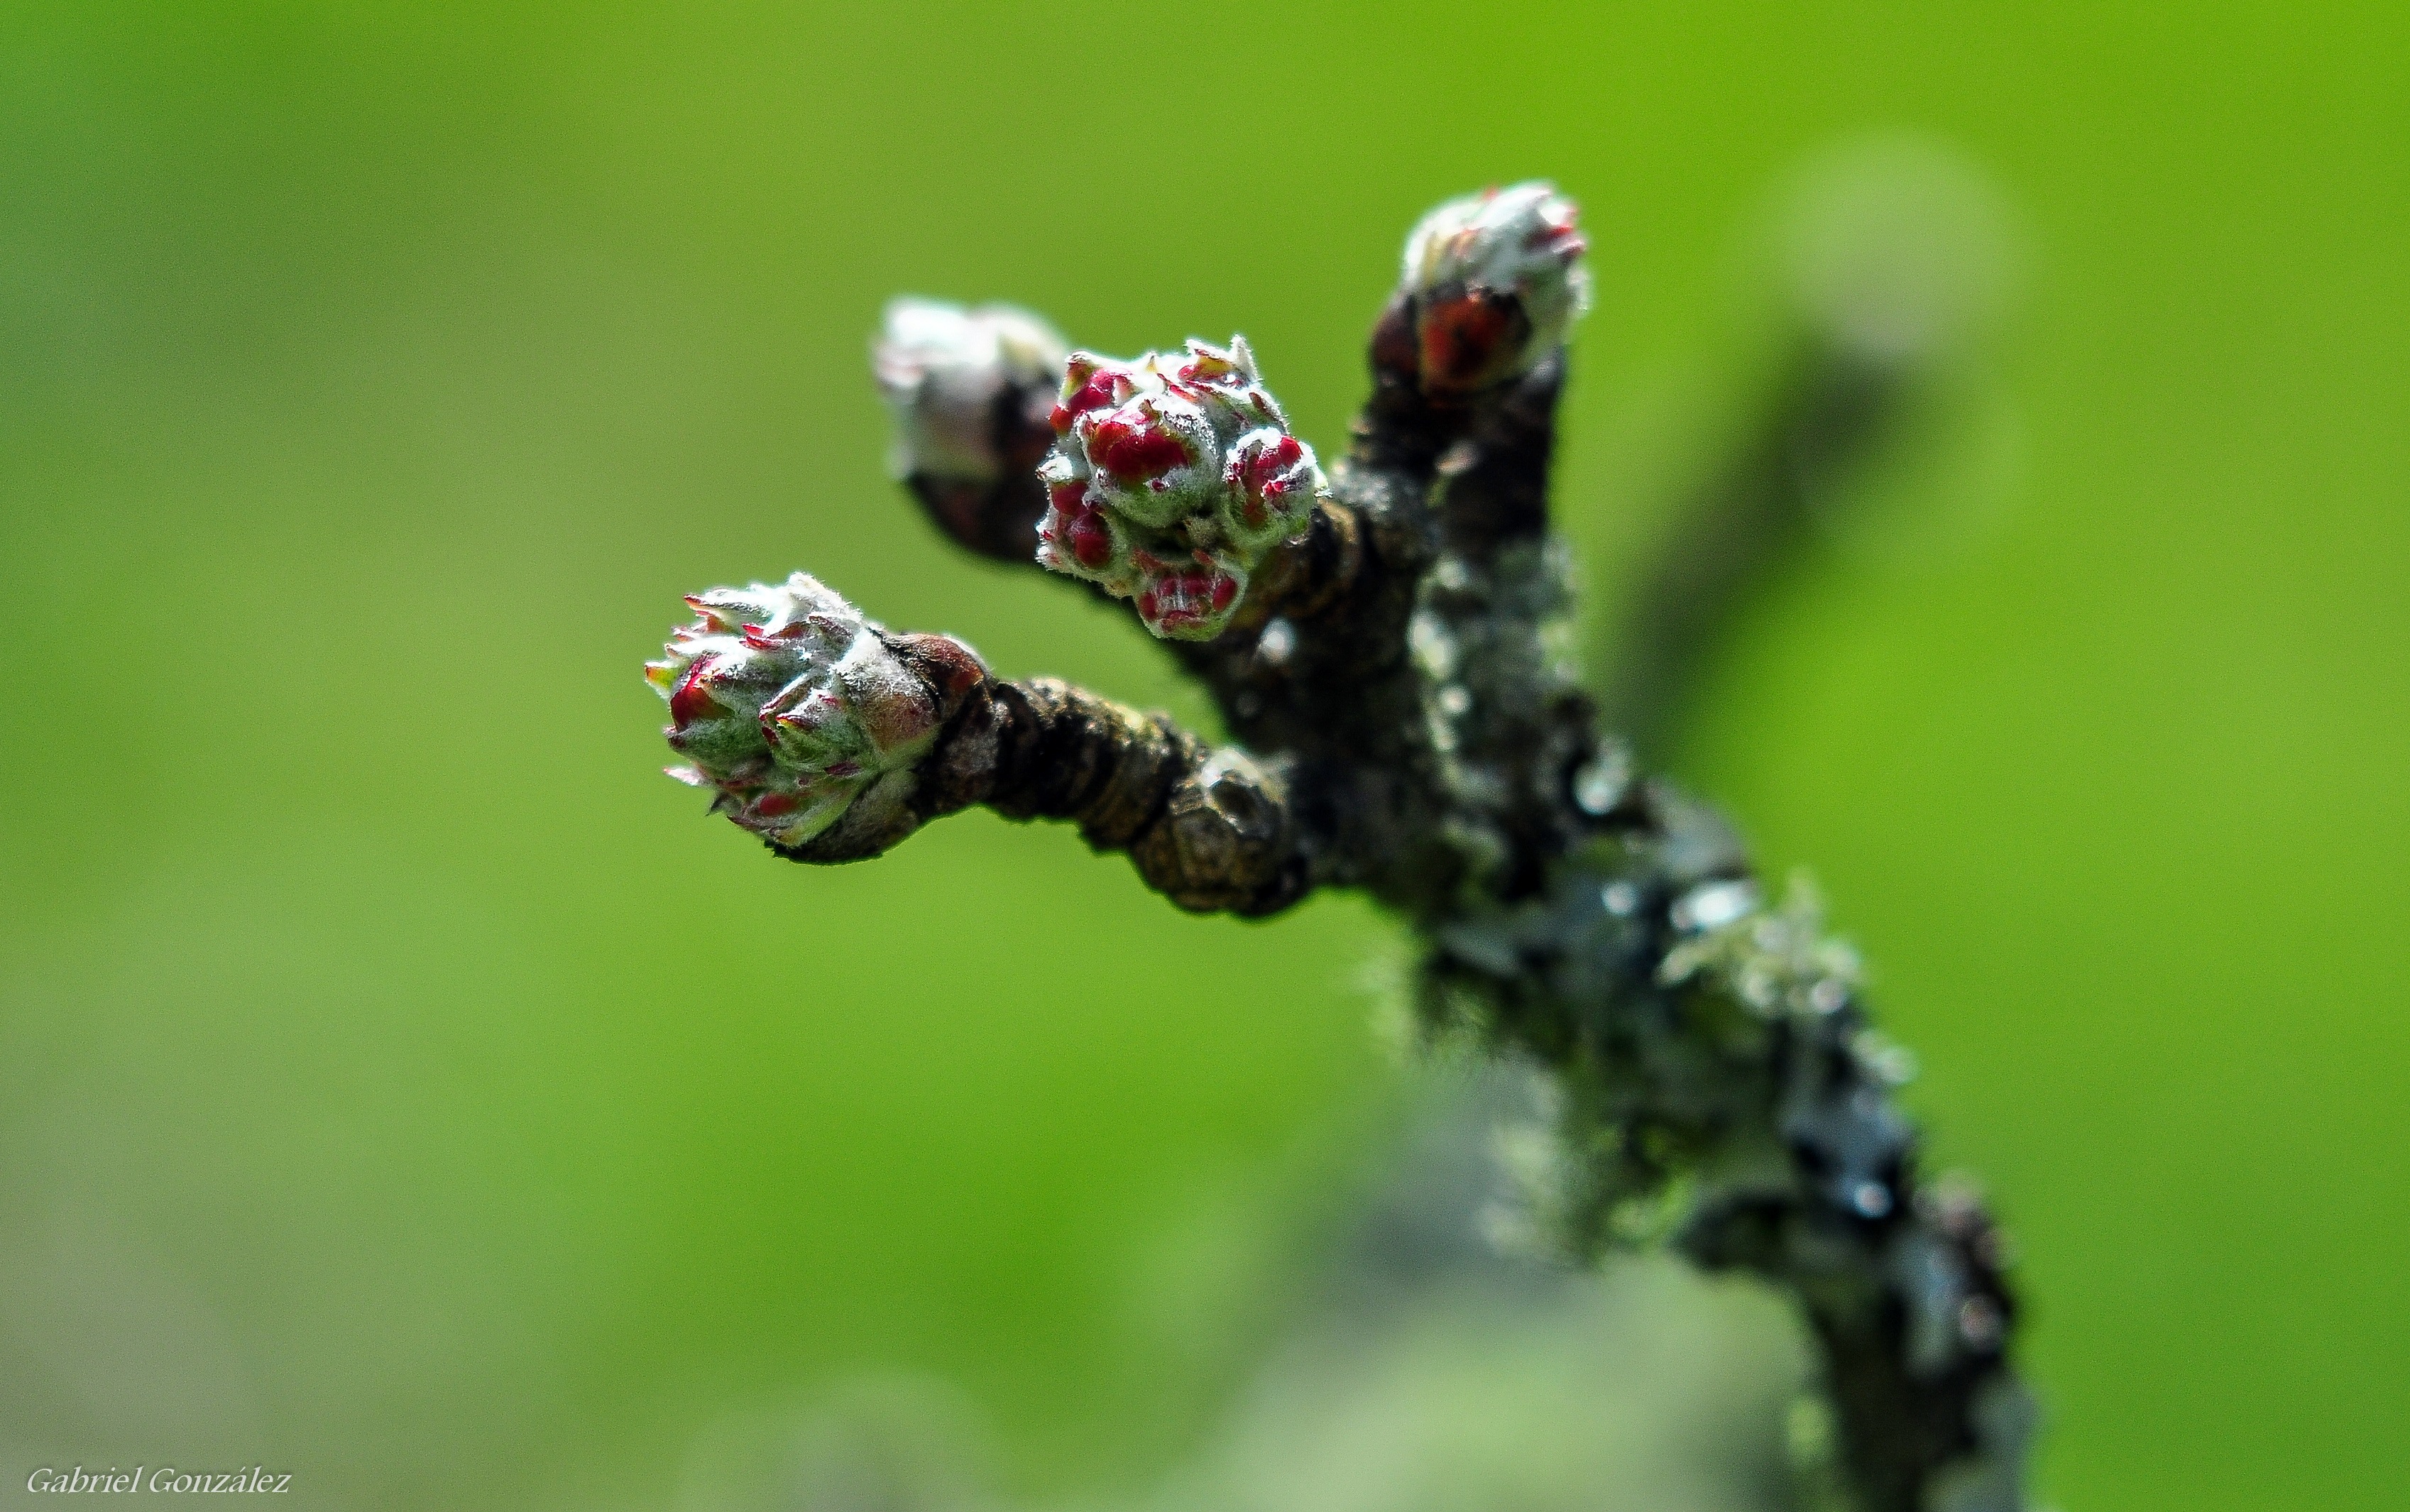
nature, grass, branch, plant, photography, leaf, flower, green, produce, insect, macro, flora, fauna, invertebrate, close up, bud, nikond90, ggl1, gaby1, xovesphoto, varios, some, sigma50500mm, 50500, gphoto, xelodegalicia, macro photography, gabrielcoru a, plant stem, land plant